South Leigh

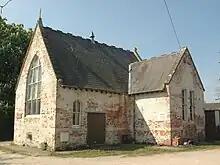
The village hall, formerly the National School

The Mason Arms, a Grade II listed building which may date to the early 1700s, was named after the Mason family who were once a major landowner in the area. It was originally known as Ivy Farm. It seems to have started as a pub around 1879, but also continued as a dairy and wheat farm. The pub's first known landlord was Thomas Harris, who was then followed by Mark Hopkins. His son, Albert Thomas Hopkins (b.1880) and his wife Mary took over the pub in the 1920s. Hopkins ran both the pub and the farm, as well as a business as a coal merchant. Their niece, Dosh Murray, went to live with them in the pub in the late 1920s, and has provided some information on the Hopkins’ time there, including the fact that the pub did not serve food, though it did provide accommodation. The pub's beer came from the Garne's brewery in Burford. Albert Hopkins died in 1963, and the pub was run for a period by Joan Lee. She was succeeded by Tom Litt. After several months of renovation, during which the bar was located in a barn in the grounds, Litt re-opened the pub on 15 July 1964, with thirteen customers for dinner. In 1974, he opened a micro-brewery at the pub, producing 72 gallons per week of Sowlye Ale. In May 1982, Don Franks took over the pub and the micro-brewery was closed.